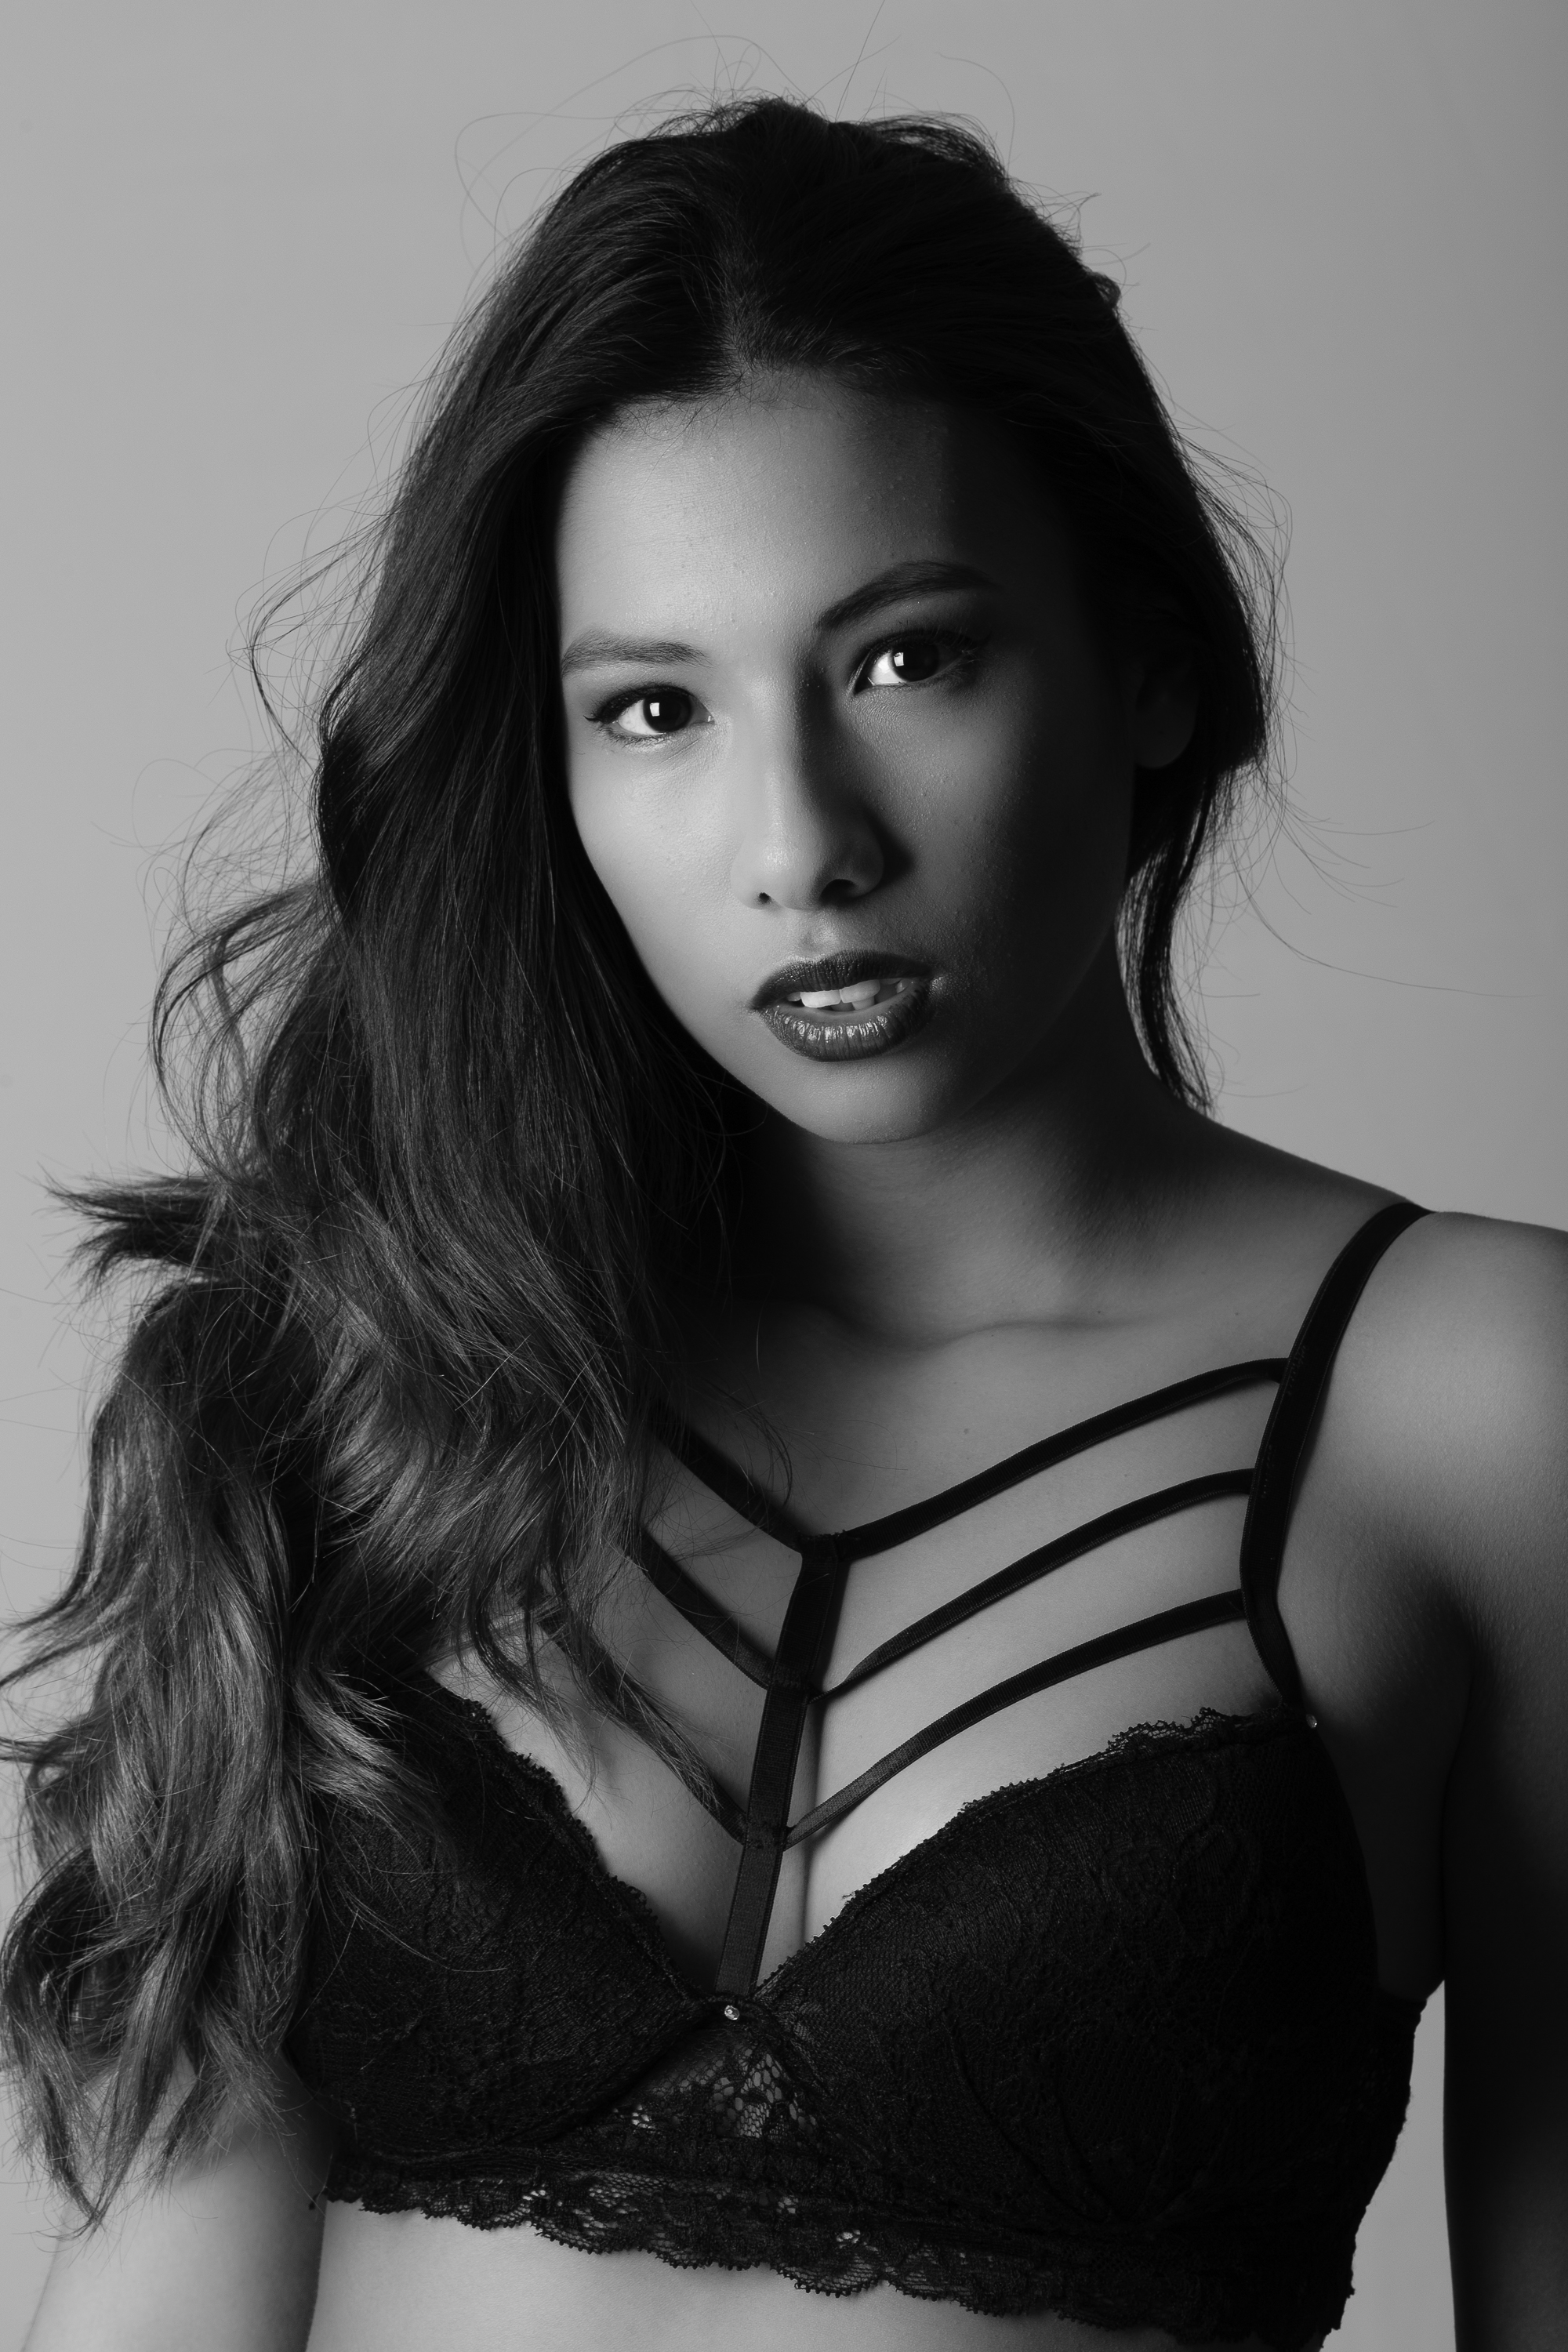
person, black and white, girl, woman, hair, white, photography, portrait, model, canon, black, monochrome, lady, long hair, black hair, bw, blackandwhite, face, blackwhite, women, eye, photoshop, beauty, 6d, lightroom, sexy, argentina, nude, naked, 60d, canonef50mmf14usm, blanconegro, monochrom, canoneos6d, canonlens, rodrigoparedes, buenosaires, ar, 160378, 160378com, www160378com, canoneos60d, canoneosrebelt1, canonef1635mmf28liiusm, canonef24105mmf4lisusm, boudoir, sexygirl, ari, photo shoot, brown hair, monochrome photography, portrait photography, art model, supermodel